Infobip

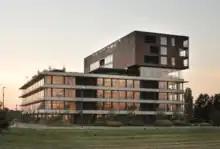
Zagreb Campus - Opened in 2022

In 2022, Infobip opened its second campus in Zagreb, called Alpha Centauri, designed by 3LHD architectural firm. The 20,000 square meter Alpha Centauri campus, which was named after the star system closest to Earth, is located near Zagreb's Sveta Klara and Remetinec neighborhoods.